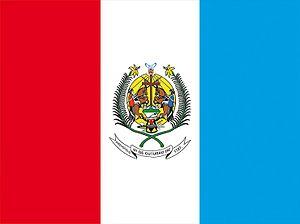
Pirenópolis est une municipalité brésilienne de l'État de Goiás et la microrégion d'Entorno do Distrito Federal.